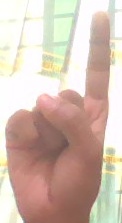
ASL sign: 1